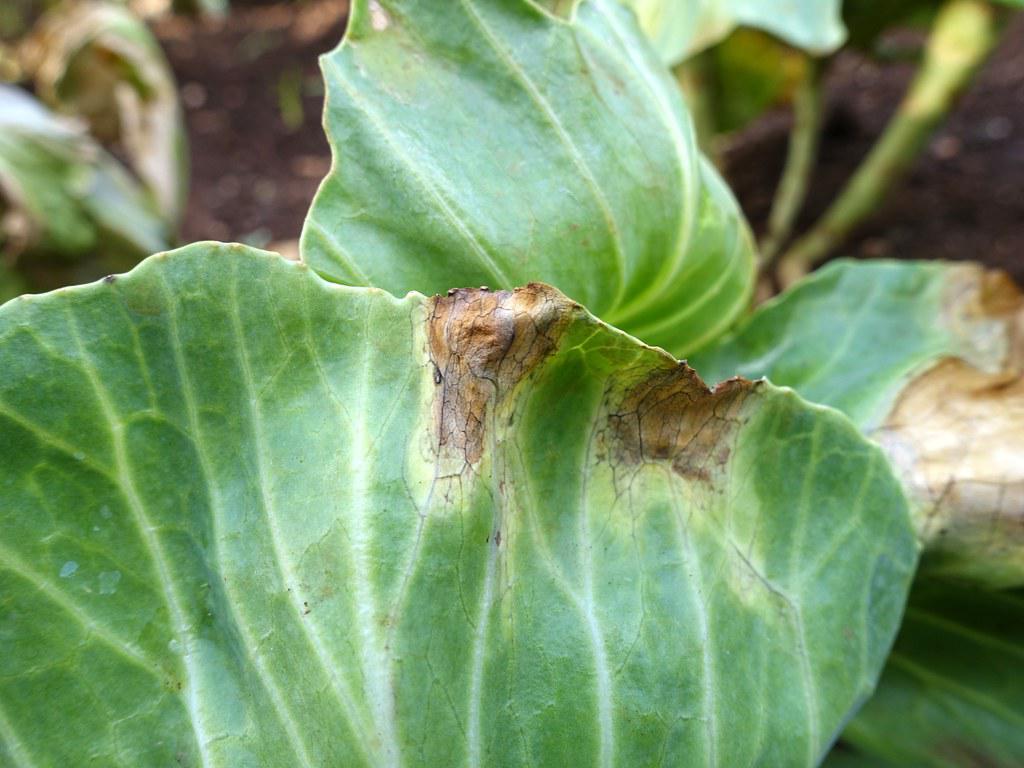
Plant: Cabbage
Disease: cabbage black rot